Tom Brady

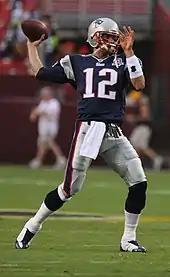
Brady in action against the Washington Redskins on August 28, 2009

Playing with an overhauled receiver corps—in the 2007 off-season, the Patriots acquired wide receivers Donté Stallworth, Wes Welker, Kelley Washington, and Randy Moss; tight end Kyle Brady; and running back Sammy Morris—Brady enjoyed one of the best seasons by a quarterback. Brady was named AFC Offensive Player of the Month for September and October. Brady led the Patriots to the first 16–0 regular-season record in NFL history, outscoring opponents by an average of 37–17. He attained career, franchise, and NFL records and milestones in the process. He was named as the AFC Offensive Player of the Week five times. In a Week 6 game against the Dallas Cowboys, he had a career-high five passing touchdowns in a 48–27 win. The win tied him with Hall of Fame quarterback Roger Staubach for the most wins by a starting quarterback, in his first 100 regular-season starts, with 76. The next week, in part of a 49–28 win against the Dolphins, he had another record day, with a career-high six passing touchdowns, setting a franchise record. He had the first game with a perfect passer rating of his career. As part of a come-from-behind 24–20 victory against the Colts, he threw for another three touchdowns, the ninth consecutive game in which he had done so, breaking Peyton Manning's record of eight. During the last game of the season against the Giants in which the Patriots won 38–35, Brady threw his 50th touchdown of the season, breaking Manning's single-season record of 49 from 2004.